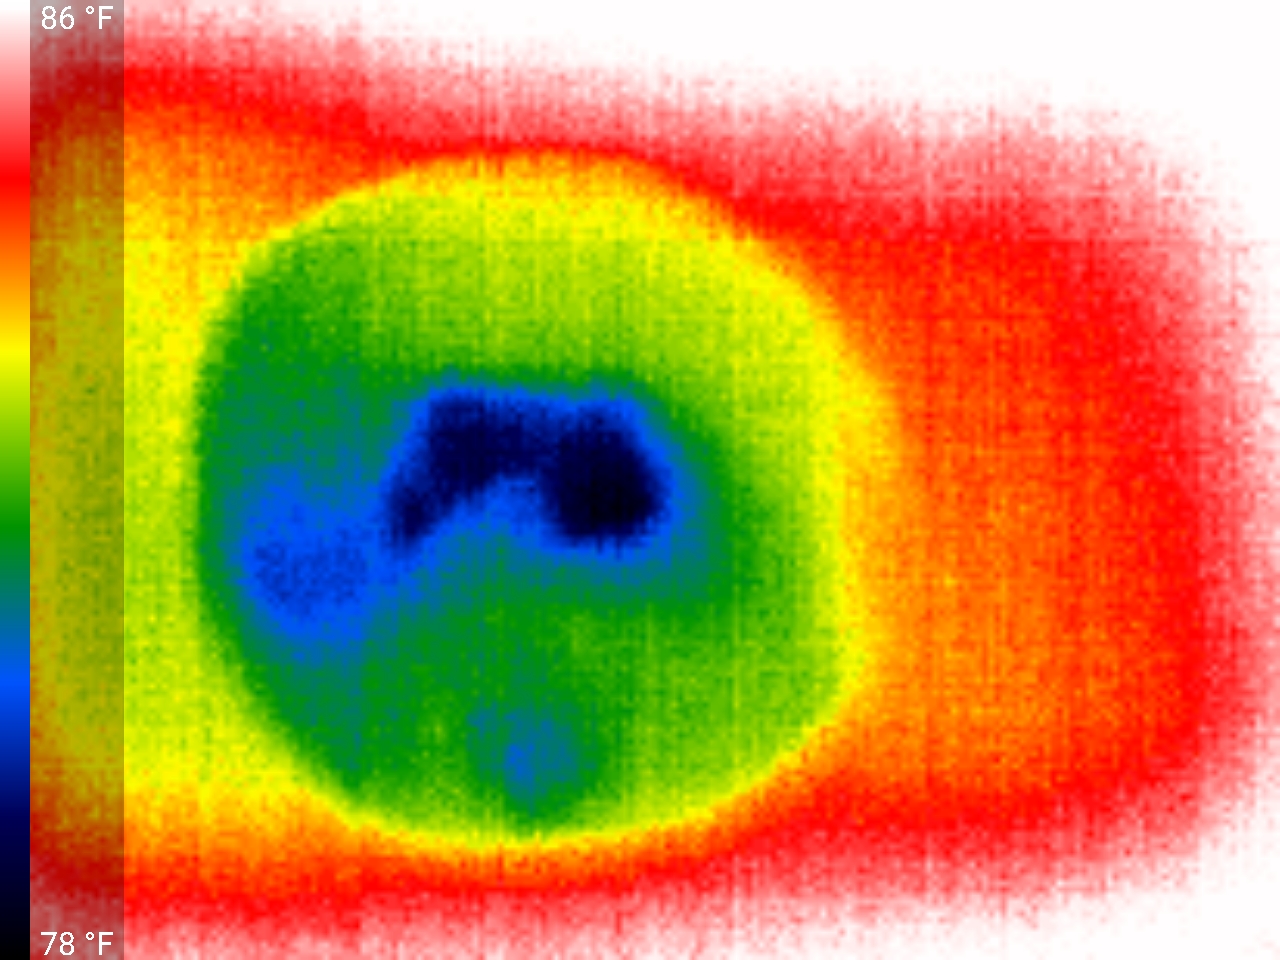
Label: Minor Defect